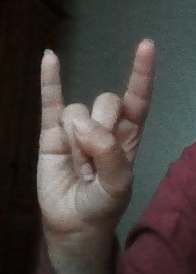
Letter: la